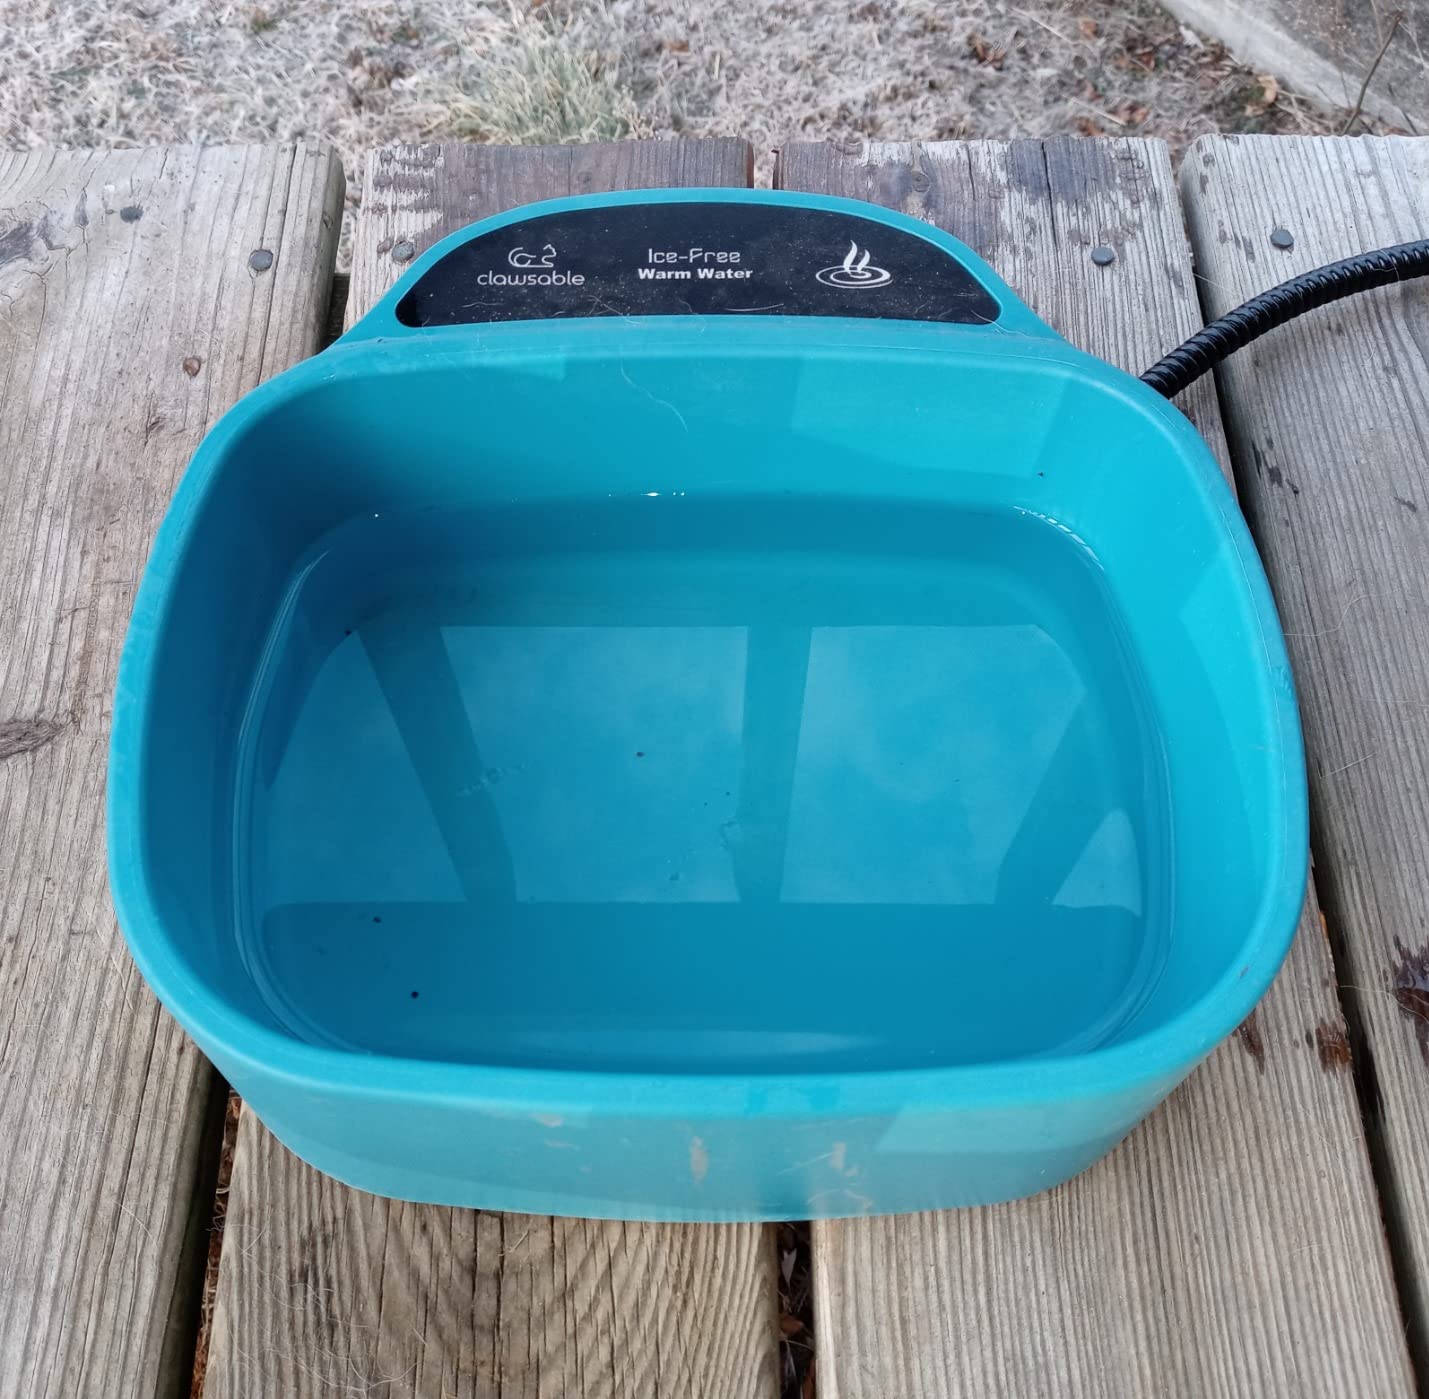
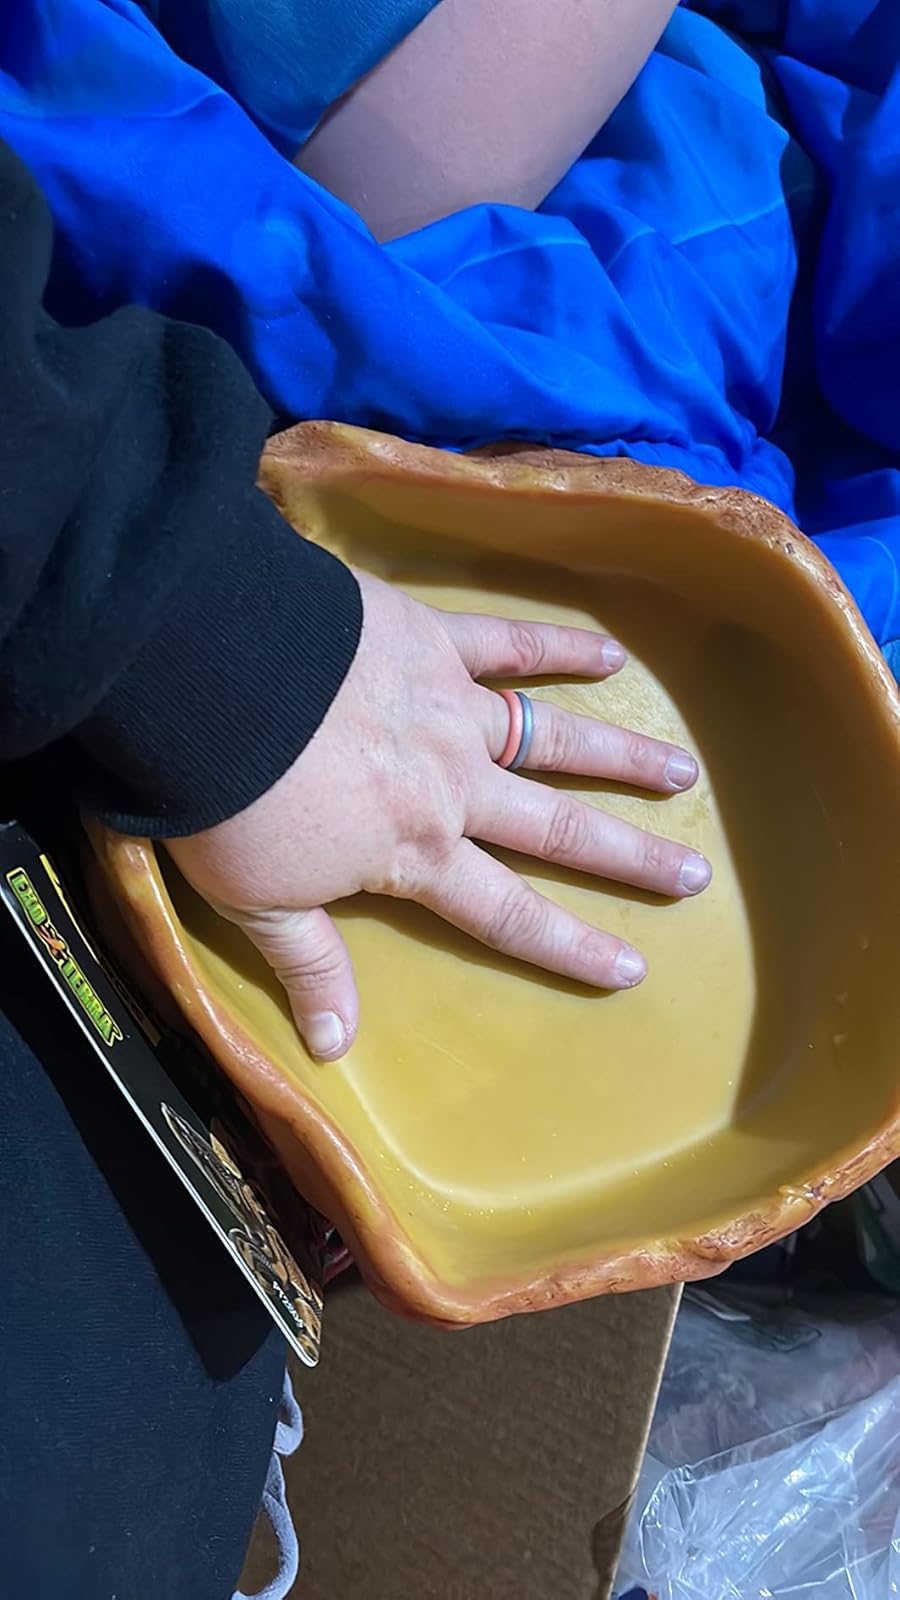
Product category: items_bowl
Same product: no